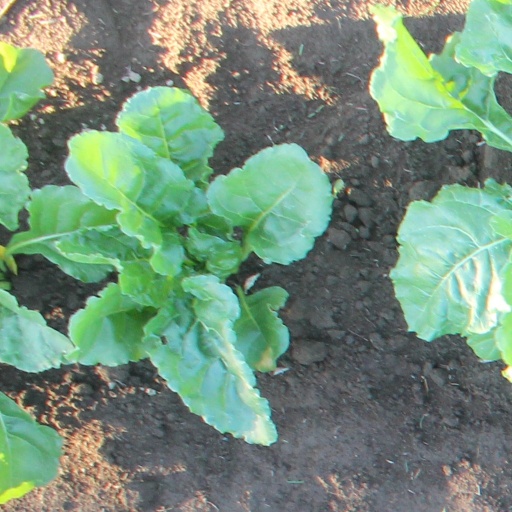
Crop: sugar beet